Huggle (app)

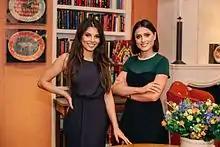
Founders Stina Sanders (left) and Valerie Stark (right)

Founders Stina Sanders and Valerie Stark met after Stark moved from Moscow to London and was using Instagram geolocation data to try and meet people who hung out at the same places she did. They decided to create an app inspired by how they met. Sanders and Stark took the idea to Andrey Andreev, the tech entrepreneur that backed Bumble, a feminist dating app, and founded dating app Badoo.